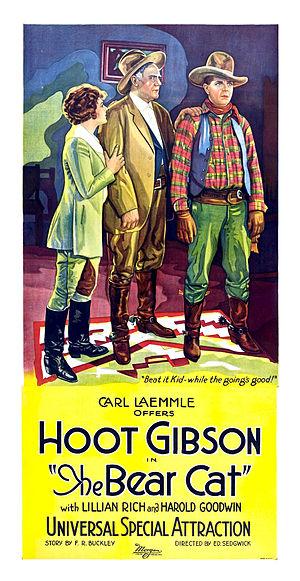
The Bearcat est un film américain réalisé par Edward Sedgwick et sorti en 1922.